Colebrook Center Historic District

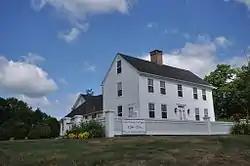
Samuel Rockwell House

The Colebrook Center Historic District encompasses the town center of Colebrook, Connecticut. Located in an isolated valley at the junction of Connecticut Route 183 with Rockwell and Smith Hill Roads, the village was established in 1767, and has seen little change since about 1860. It was listed on the National Register of Historic Places in 1991.